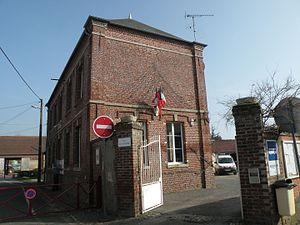
Bachivillers